Uthradom Thirunal Marthanda Varma

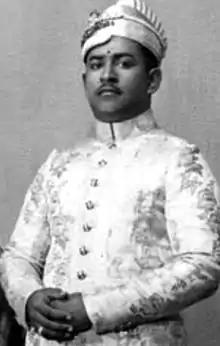
Uthradom Thirunal Marthanda Varma

Sree Padmanabhadasa Sree Uthradom Thirunal Marthanda Varma (22 March 1922 – 16 December 2013) was the titular Maharaja of Travancore. He was the younger brother of the last ruling monarch of the Kingdom of Travancore, Maharajah Chithira Thirunal Balarama Varma.